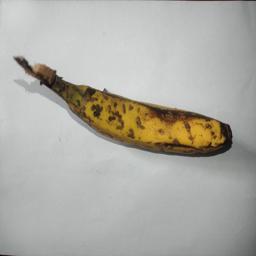
Banana variety: Sagor Kola